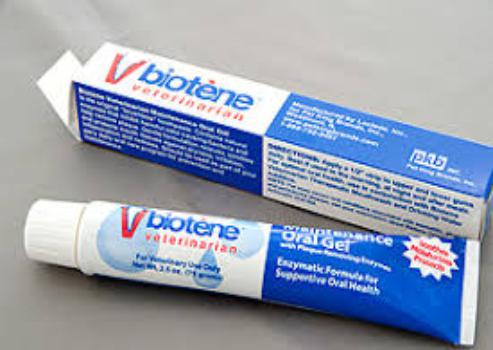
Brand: biotene
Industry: Medical